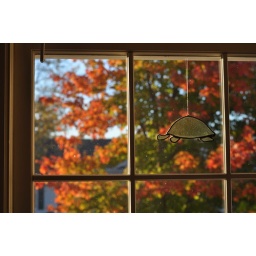
A stained glass turtle hangs in front of the vivid hues of a maple tree.